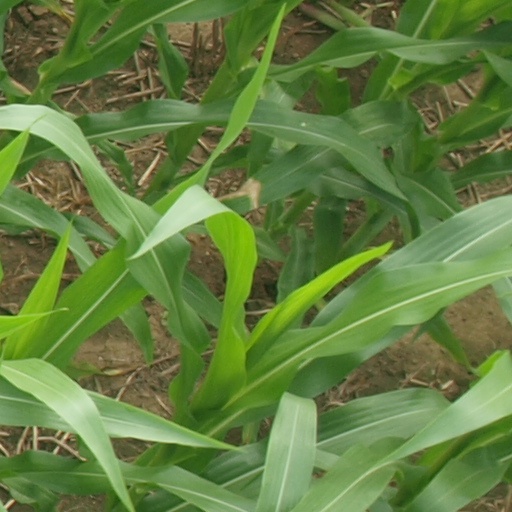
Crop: maize; corn